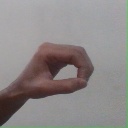
अक्षर: औ